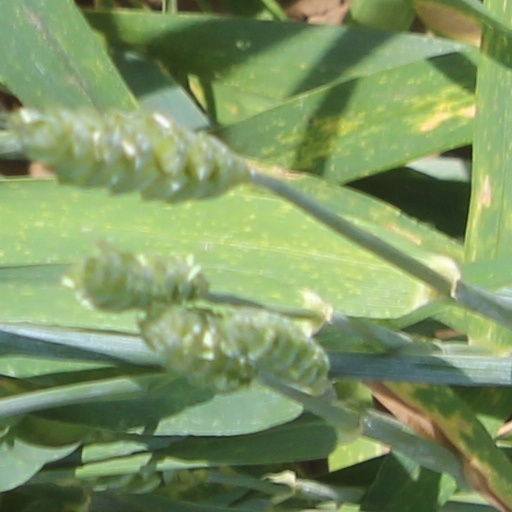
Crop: wheat